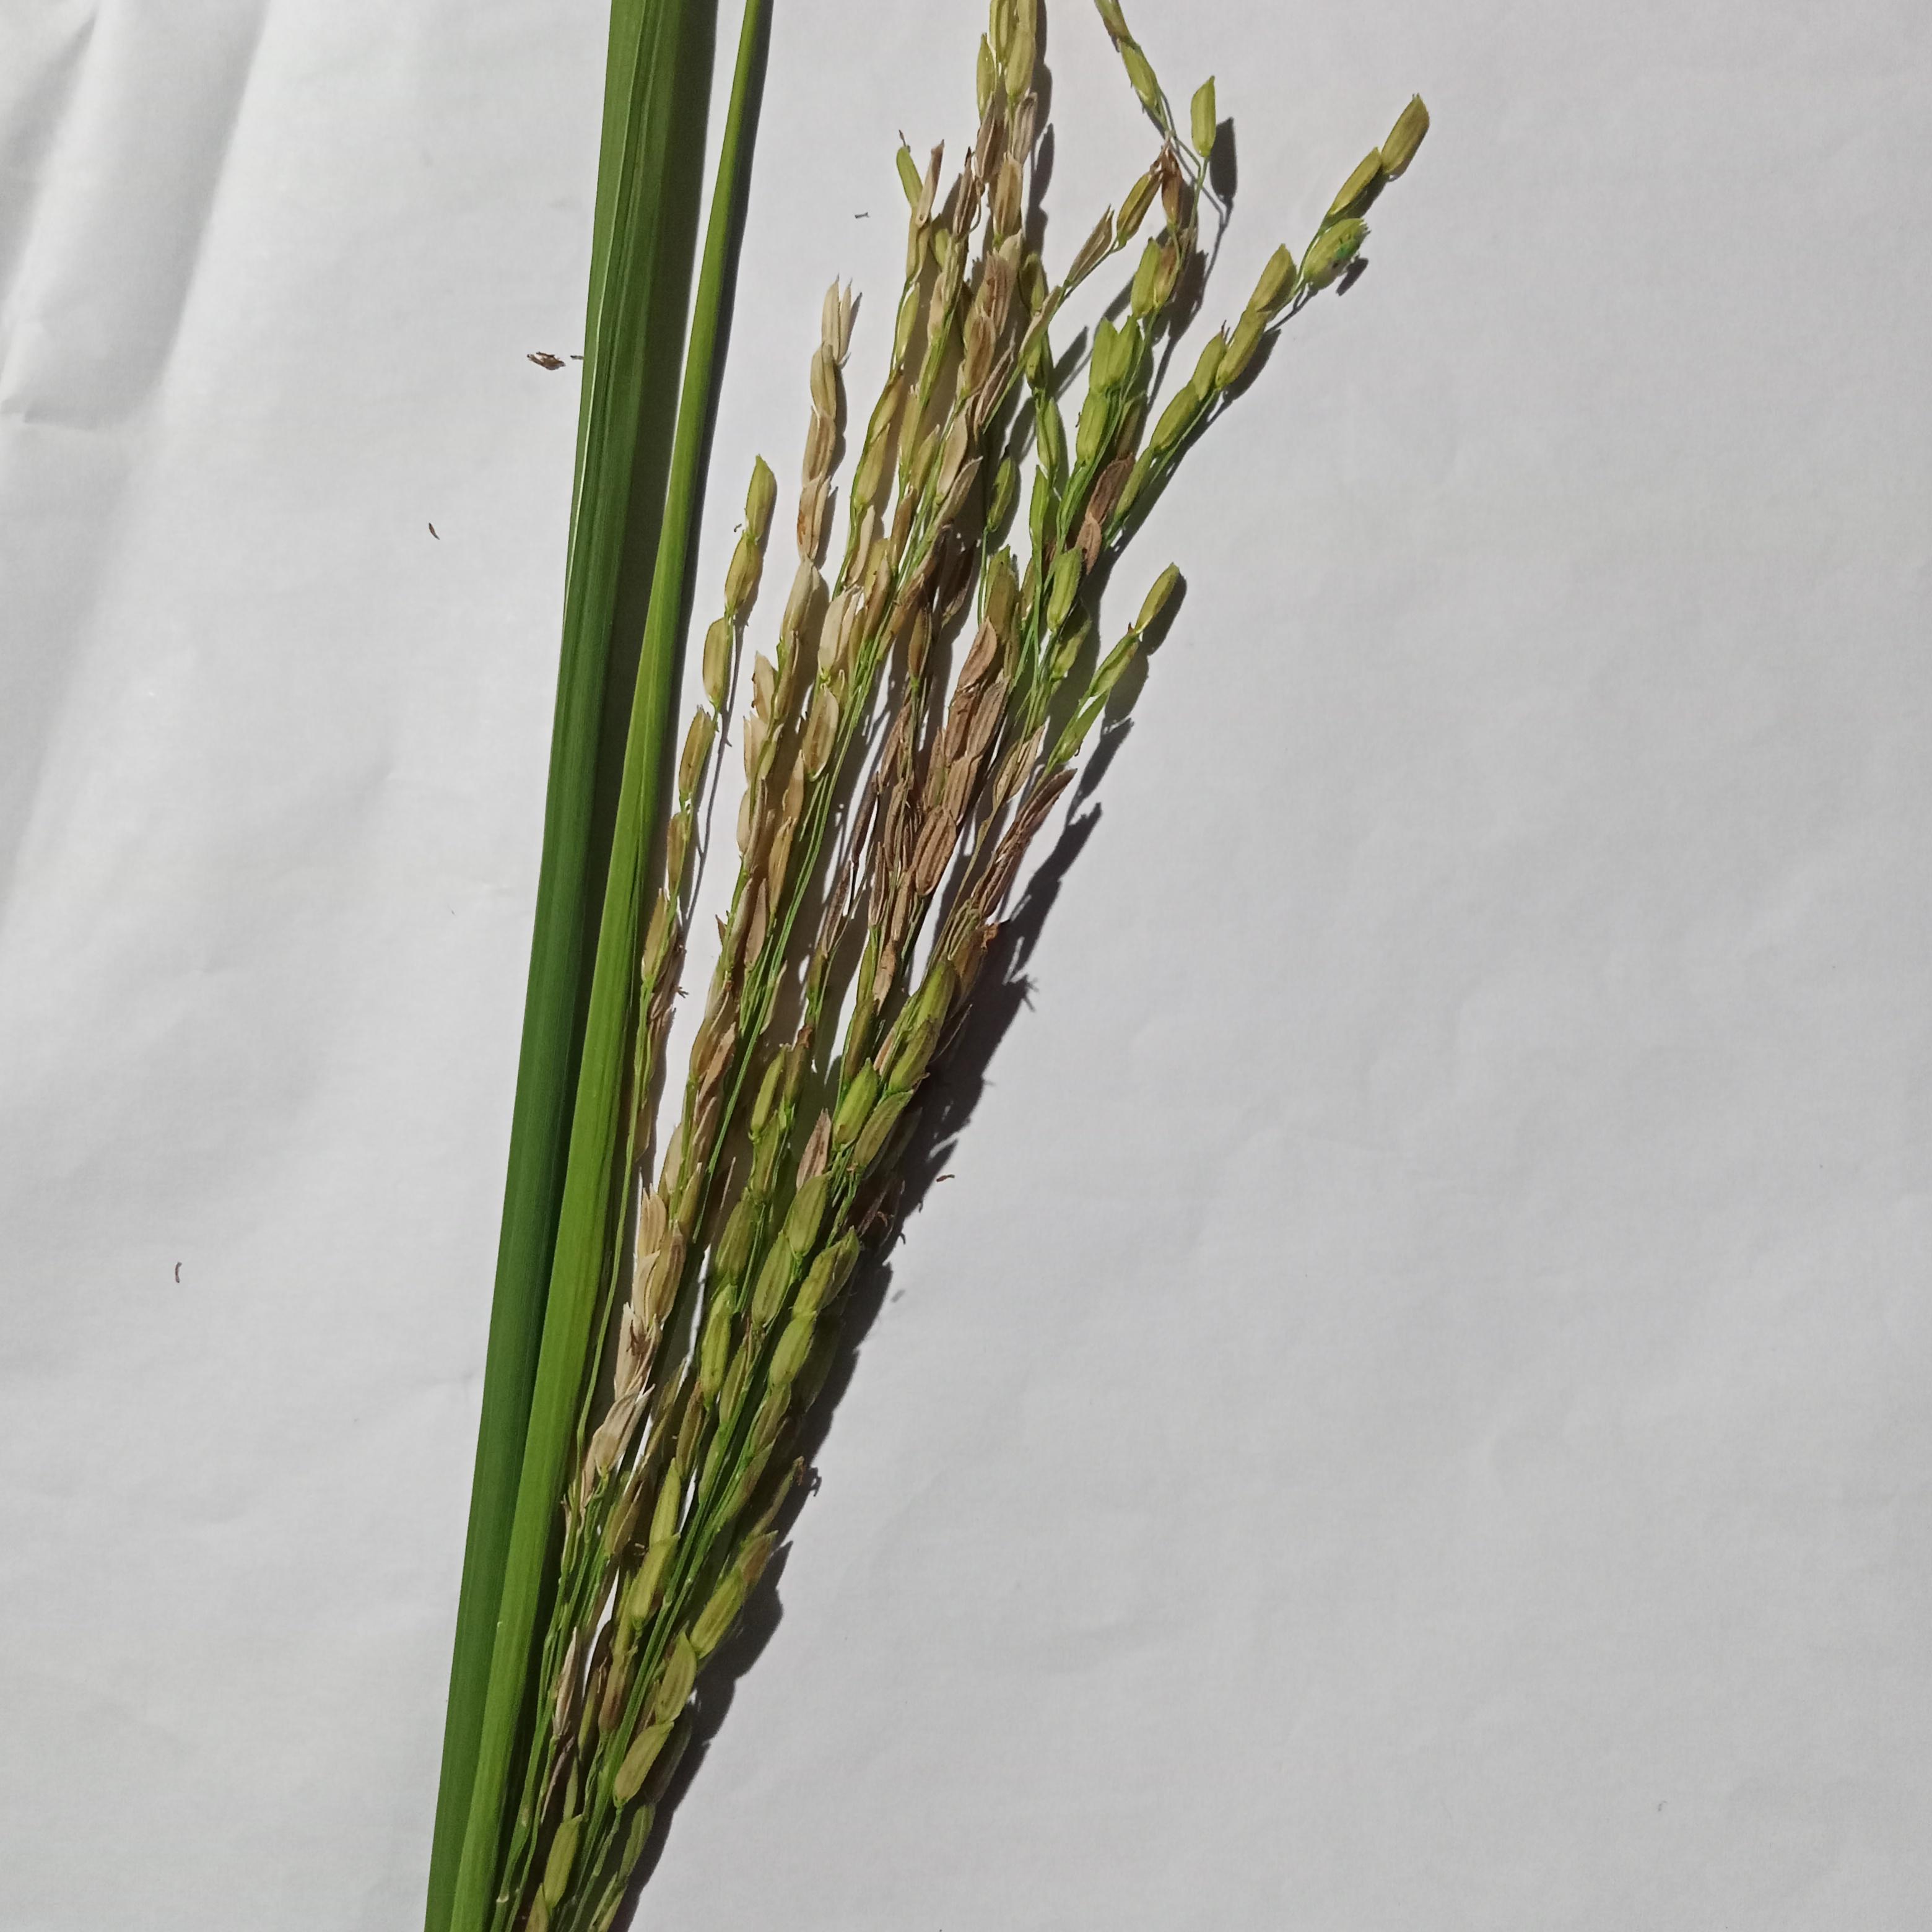
Label: Rice___Neck_Blast